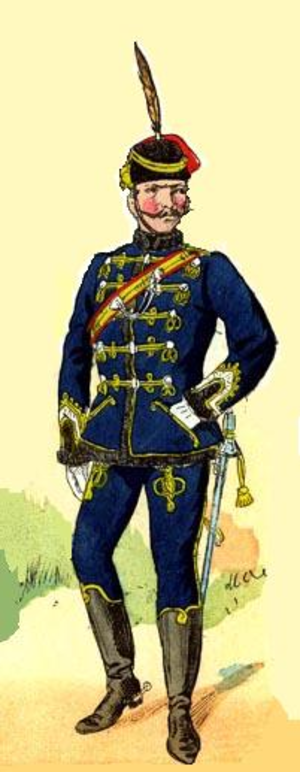
Les Hussards Impériaux et Royaux constituent, avec les Uhlans et les Dragons Impériaux et Royaux, la cavalerie austro-hongroise, de 1867 à la chute de l'empire en 1918, tant dans l'armée commune que dans la Honvéd où ils sont appelés Hussards Royaux Hongrois.